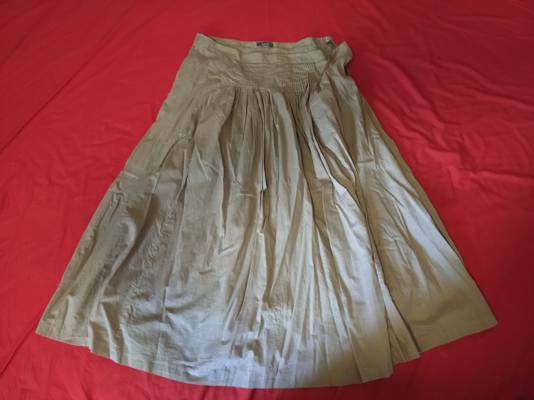
Waste category: clothes